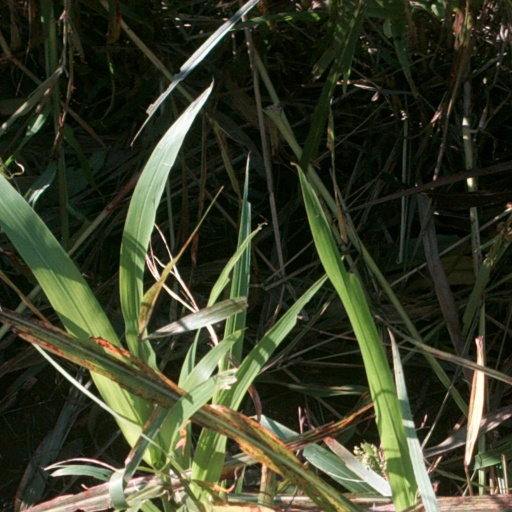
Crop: sorghum